Pickoff

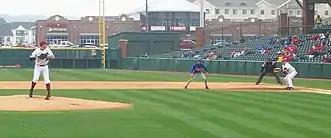
Arkansas’s Mark Bolsinger prepares to throw to first base to try to pick off Florida's Avery Barnes in 2009.

When there is a baserunner, the pitcher will pitch from the stretch, one of the pitching positions. For this example we will say the runner is on first base. From the set position a right-handed pitcher can still see the baserunner out of the corner of his eye. A left-handed pitcher has a clear view of the baserunner because of his position on the pitcher's mound. If it is a right-handed pitcher there is only one main method of this pickoff move. This involves a quick shuffle of the pitcher's feet to turn towards first base and throw the ball to the first baseman. The first baseman will then attempt to tag out the runner. The left-handed pitcher, due to their natural stance and the way they are facing, has multiple moves. The two main methods are called the "snap throw" and "spin move". The snap throw is when the pitcher quickly lifts his back foot behind the pitching rubber and slings the ball to the first baseman. A snap throw can also refer to the catcher throwing the ball to the base following a pitch. The spin move is when the pitcher lifts his leg like he is going to pitch the ball but then rotates his body toward first and throws the ball. The pitcher will try to vary this move by doing this move while looking at the runner or at the batter, which can be deceiving to the baserunner. A former pickoff move in Major League Baseball used mostly by right-handed pitchers was called "third to first" and could only be done if there were baserunners on first and third. It was performed by the pitcher faking a pickoff at third, then stopping, spinning and throwing the ball to first base instead. This move was used to try to get the base-runner or the batter to disclose what action they were going to perform on the pitch. Former Kansas City Royals right-hander, Steve Busby, is credited for popularizing the "third to first" move, and Jeff Nelson was also known for using it. After the 2012 season, Major League Baseball instituted a rule change defining this move as a balk.